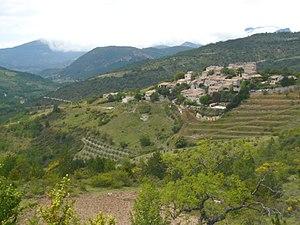
Le village d'Arpavon en Drôme provençale
Arpavon est une commune française située dans le département de la Drôme, en région Auvergne-Rhône-Alpes.